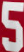
Number: 5